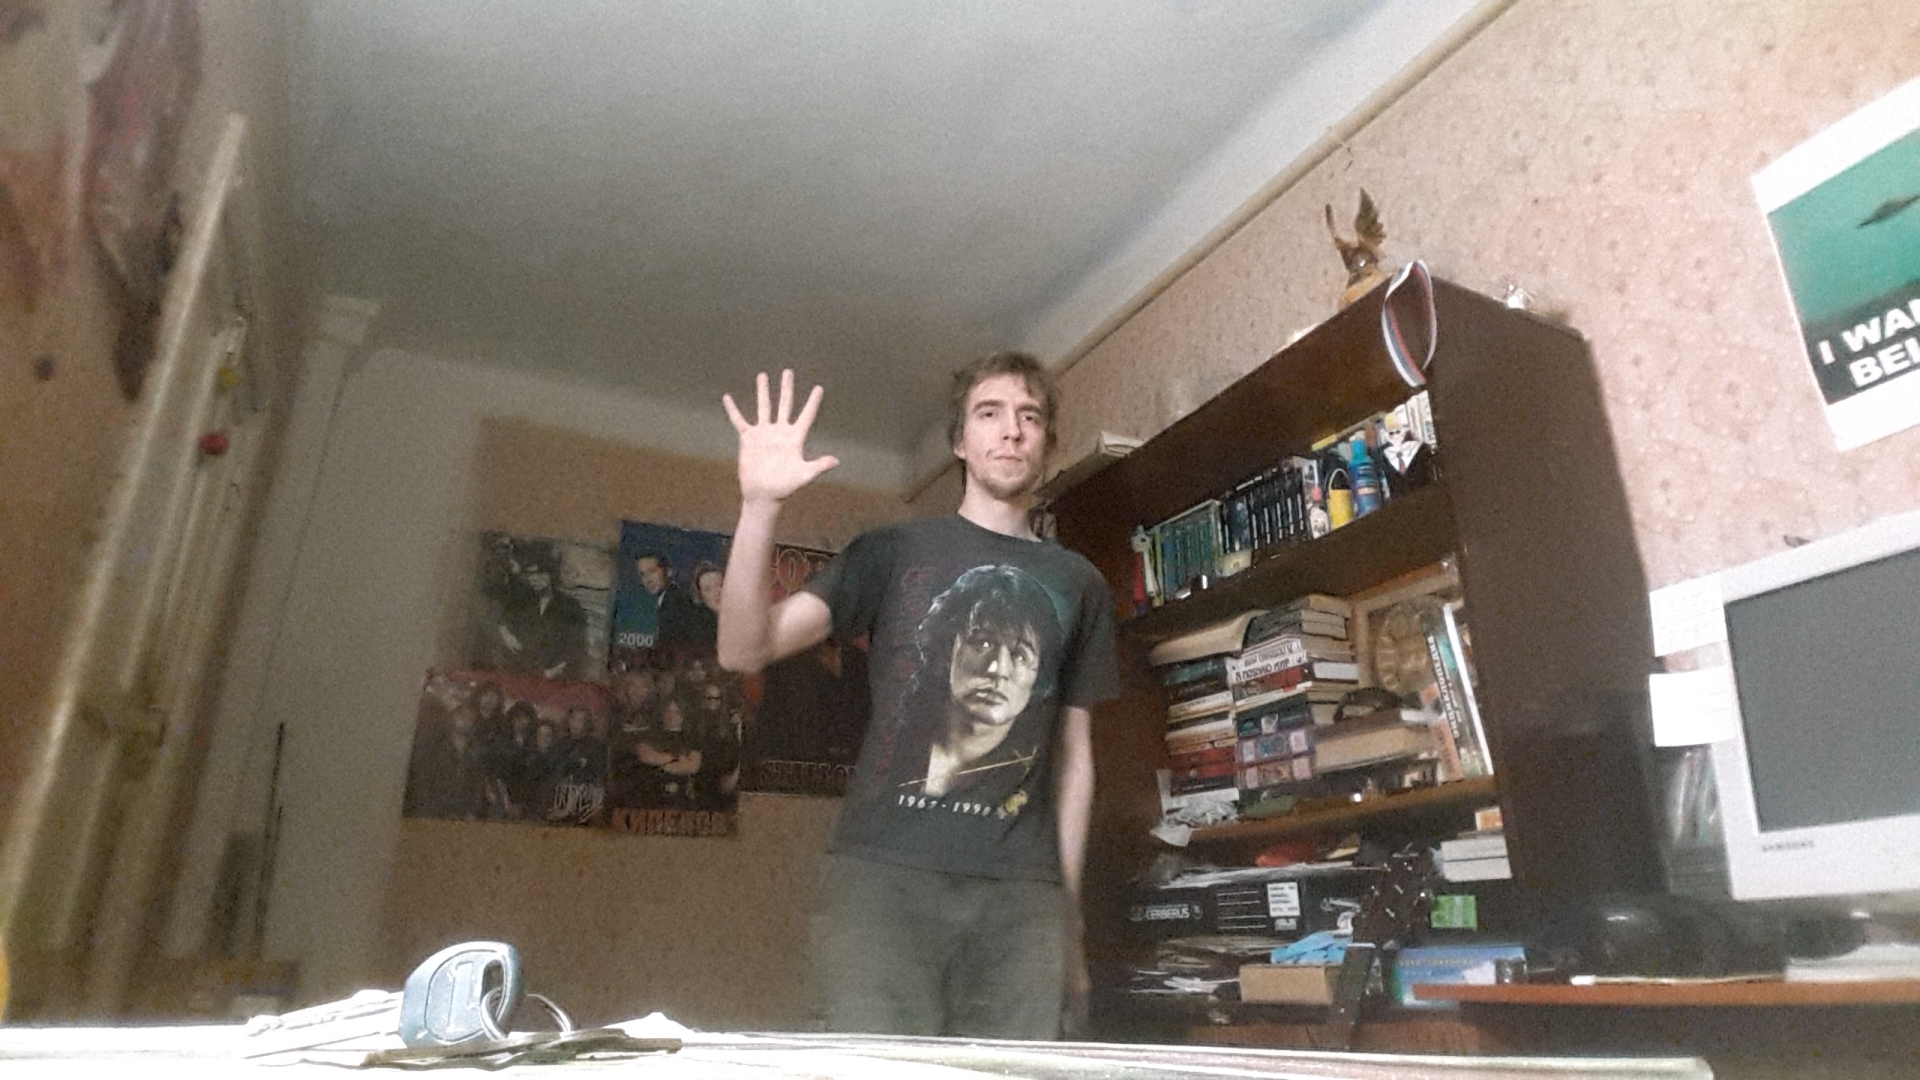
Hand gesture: palm